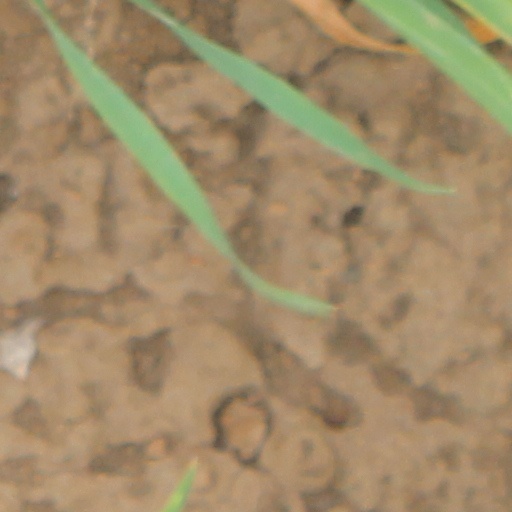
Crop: wheat